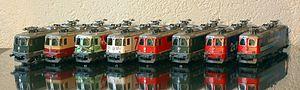
8 locomotives Re 4/4 II du fabricant de trains miniatures HAG